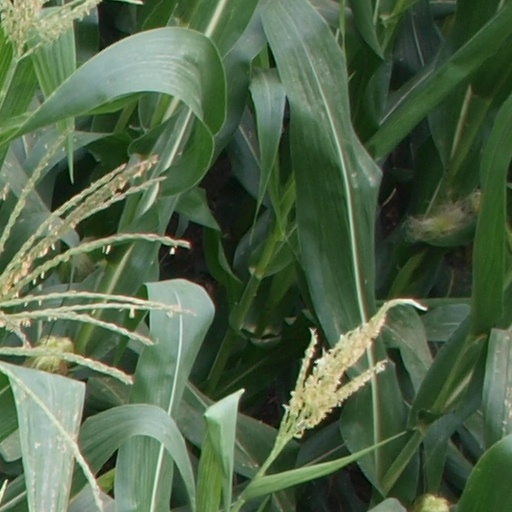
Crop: maize; corn